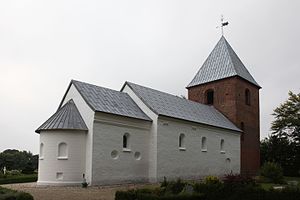
Skivholme Kirke / Galleri
Skivholme Kirke ligger på bakken mellem Herskind og Skivholme. Kirken der er opført af kamp og frådsten mellem 1050-1250, består af et romansk kor og skib, hvortil der i senmiddelalderen er føjet et våbenhus i munkesten i syd og et tårn i vest samt i 1899 en apsis til erstatning for den romanske, som blev nedrevet 1801. Korets nuværende skikkelse skyldes en senromansk ombygning, der også må have omfattet den oprindelige apsis. Kirkeklokken er fra 1613. tårn er opført inden 1503, idet kalkmalerierne fra dette år også dækker den runde tårnarkade. Det tre stokværk høje tårn er rejst af røde munkesten og rå kamp indvendig i tårnrummet. Syd- og vestfacaderne er skalmuret 1896. Syd- og vestfacaderne er skalmuret 1896. 2006 blev kirken skifertag erstattet med et blytag.